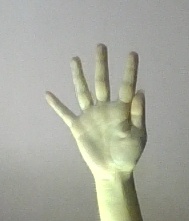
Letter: sheen